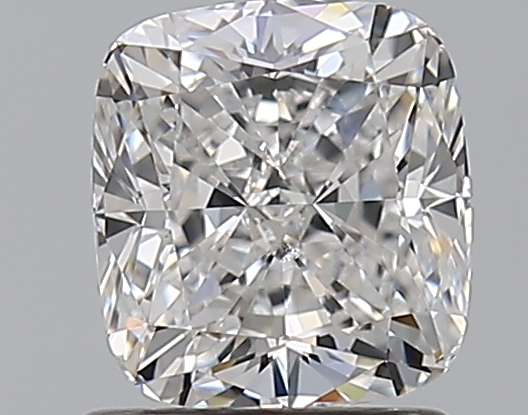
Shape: cushion
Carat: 1.2
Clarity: VS2
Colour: E
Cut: EX
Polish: EX
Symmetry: EX
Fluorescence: N
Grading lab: GIA
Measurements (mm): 6.24 x 5.73 x 3.98